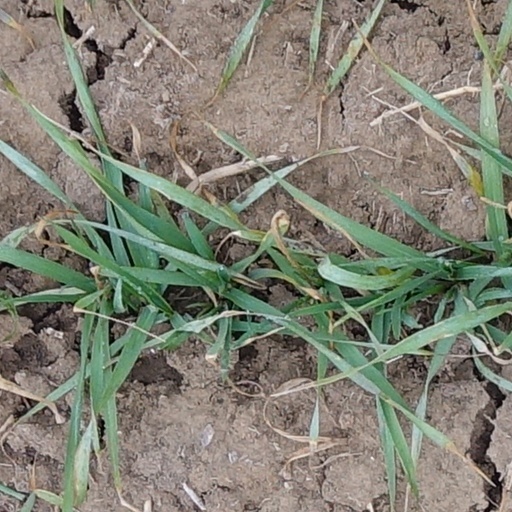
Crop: wheat